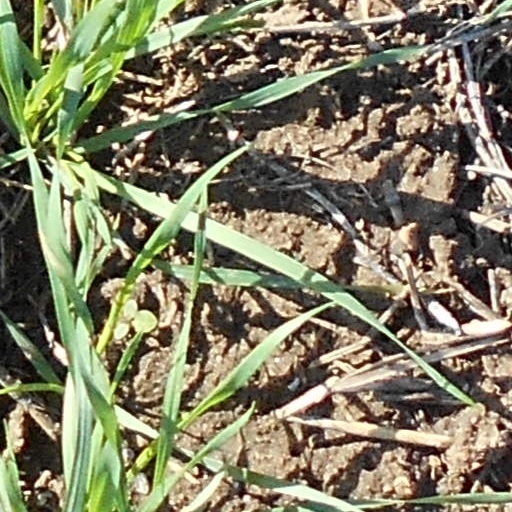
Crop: wheat